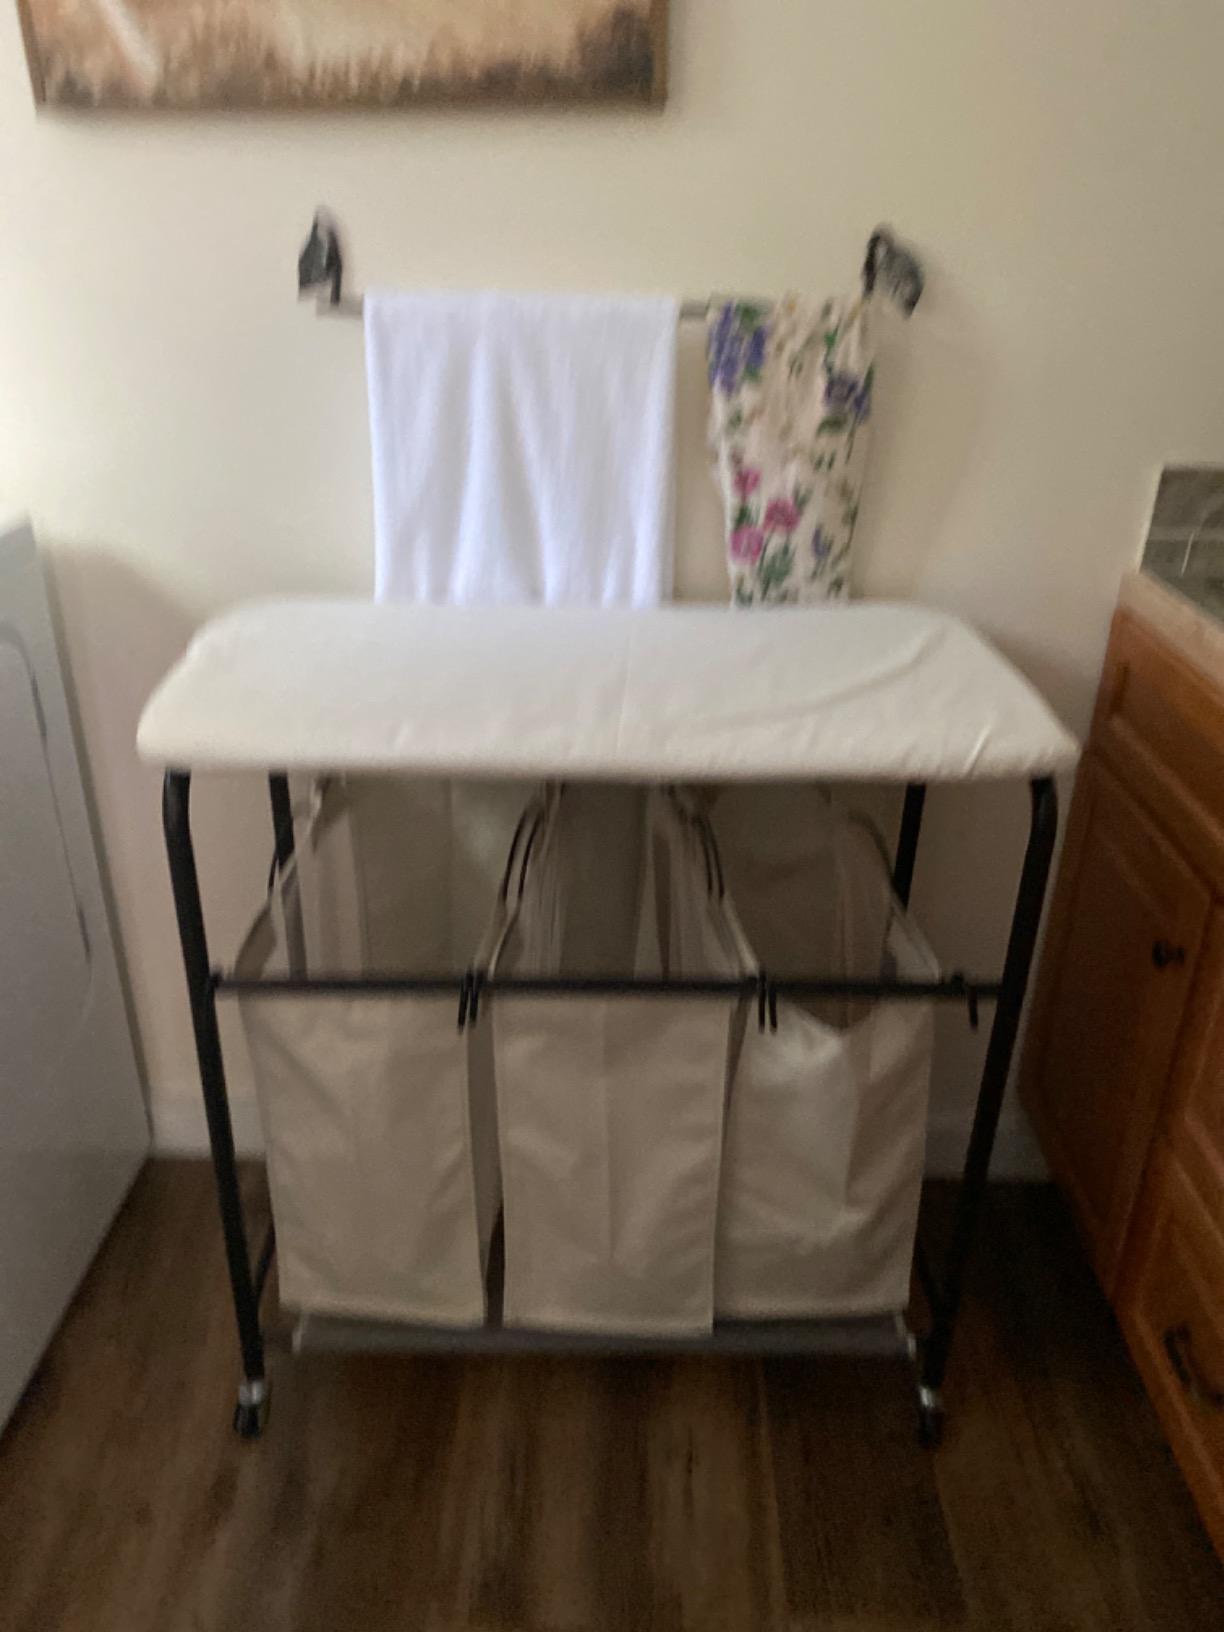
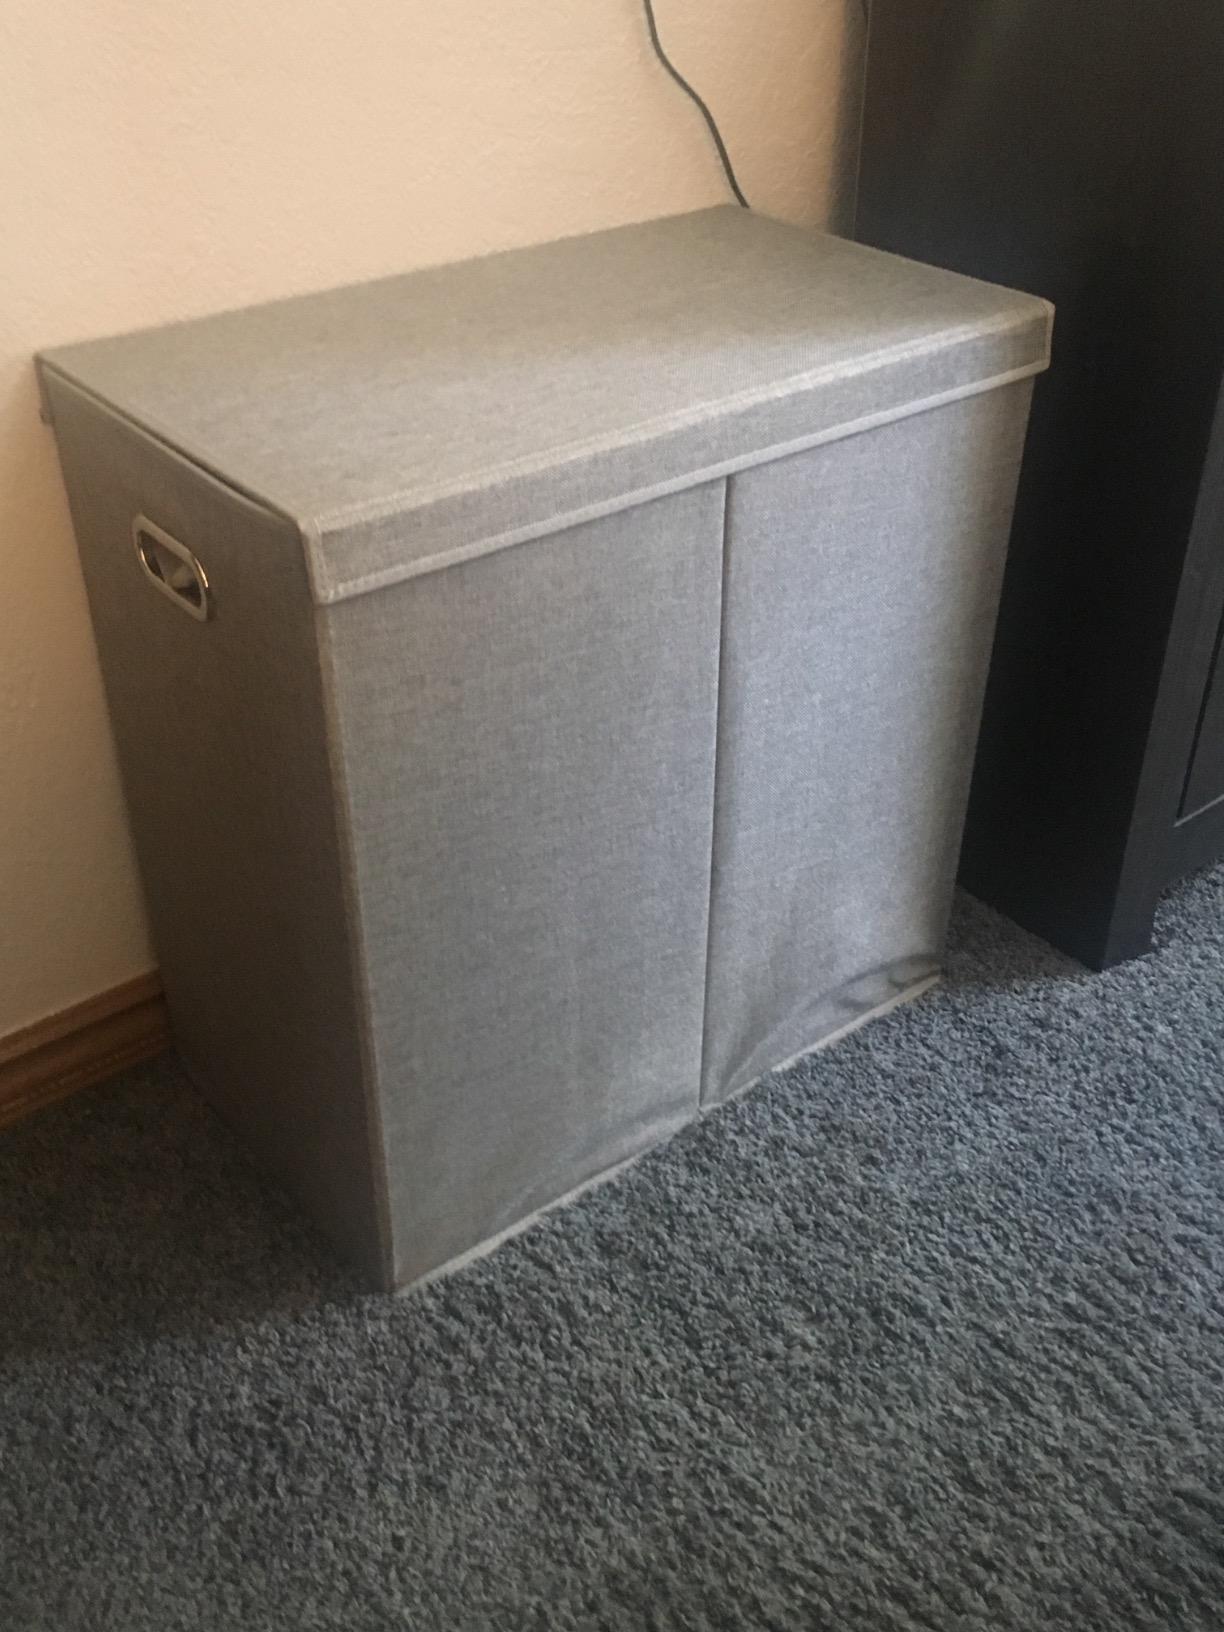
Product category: items_hamper
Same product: no